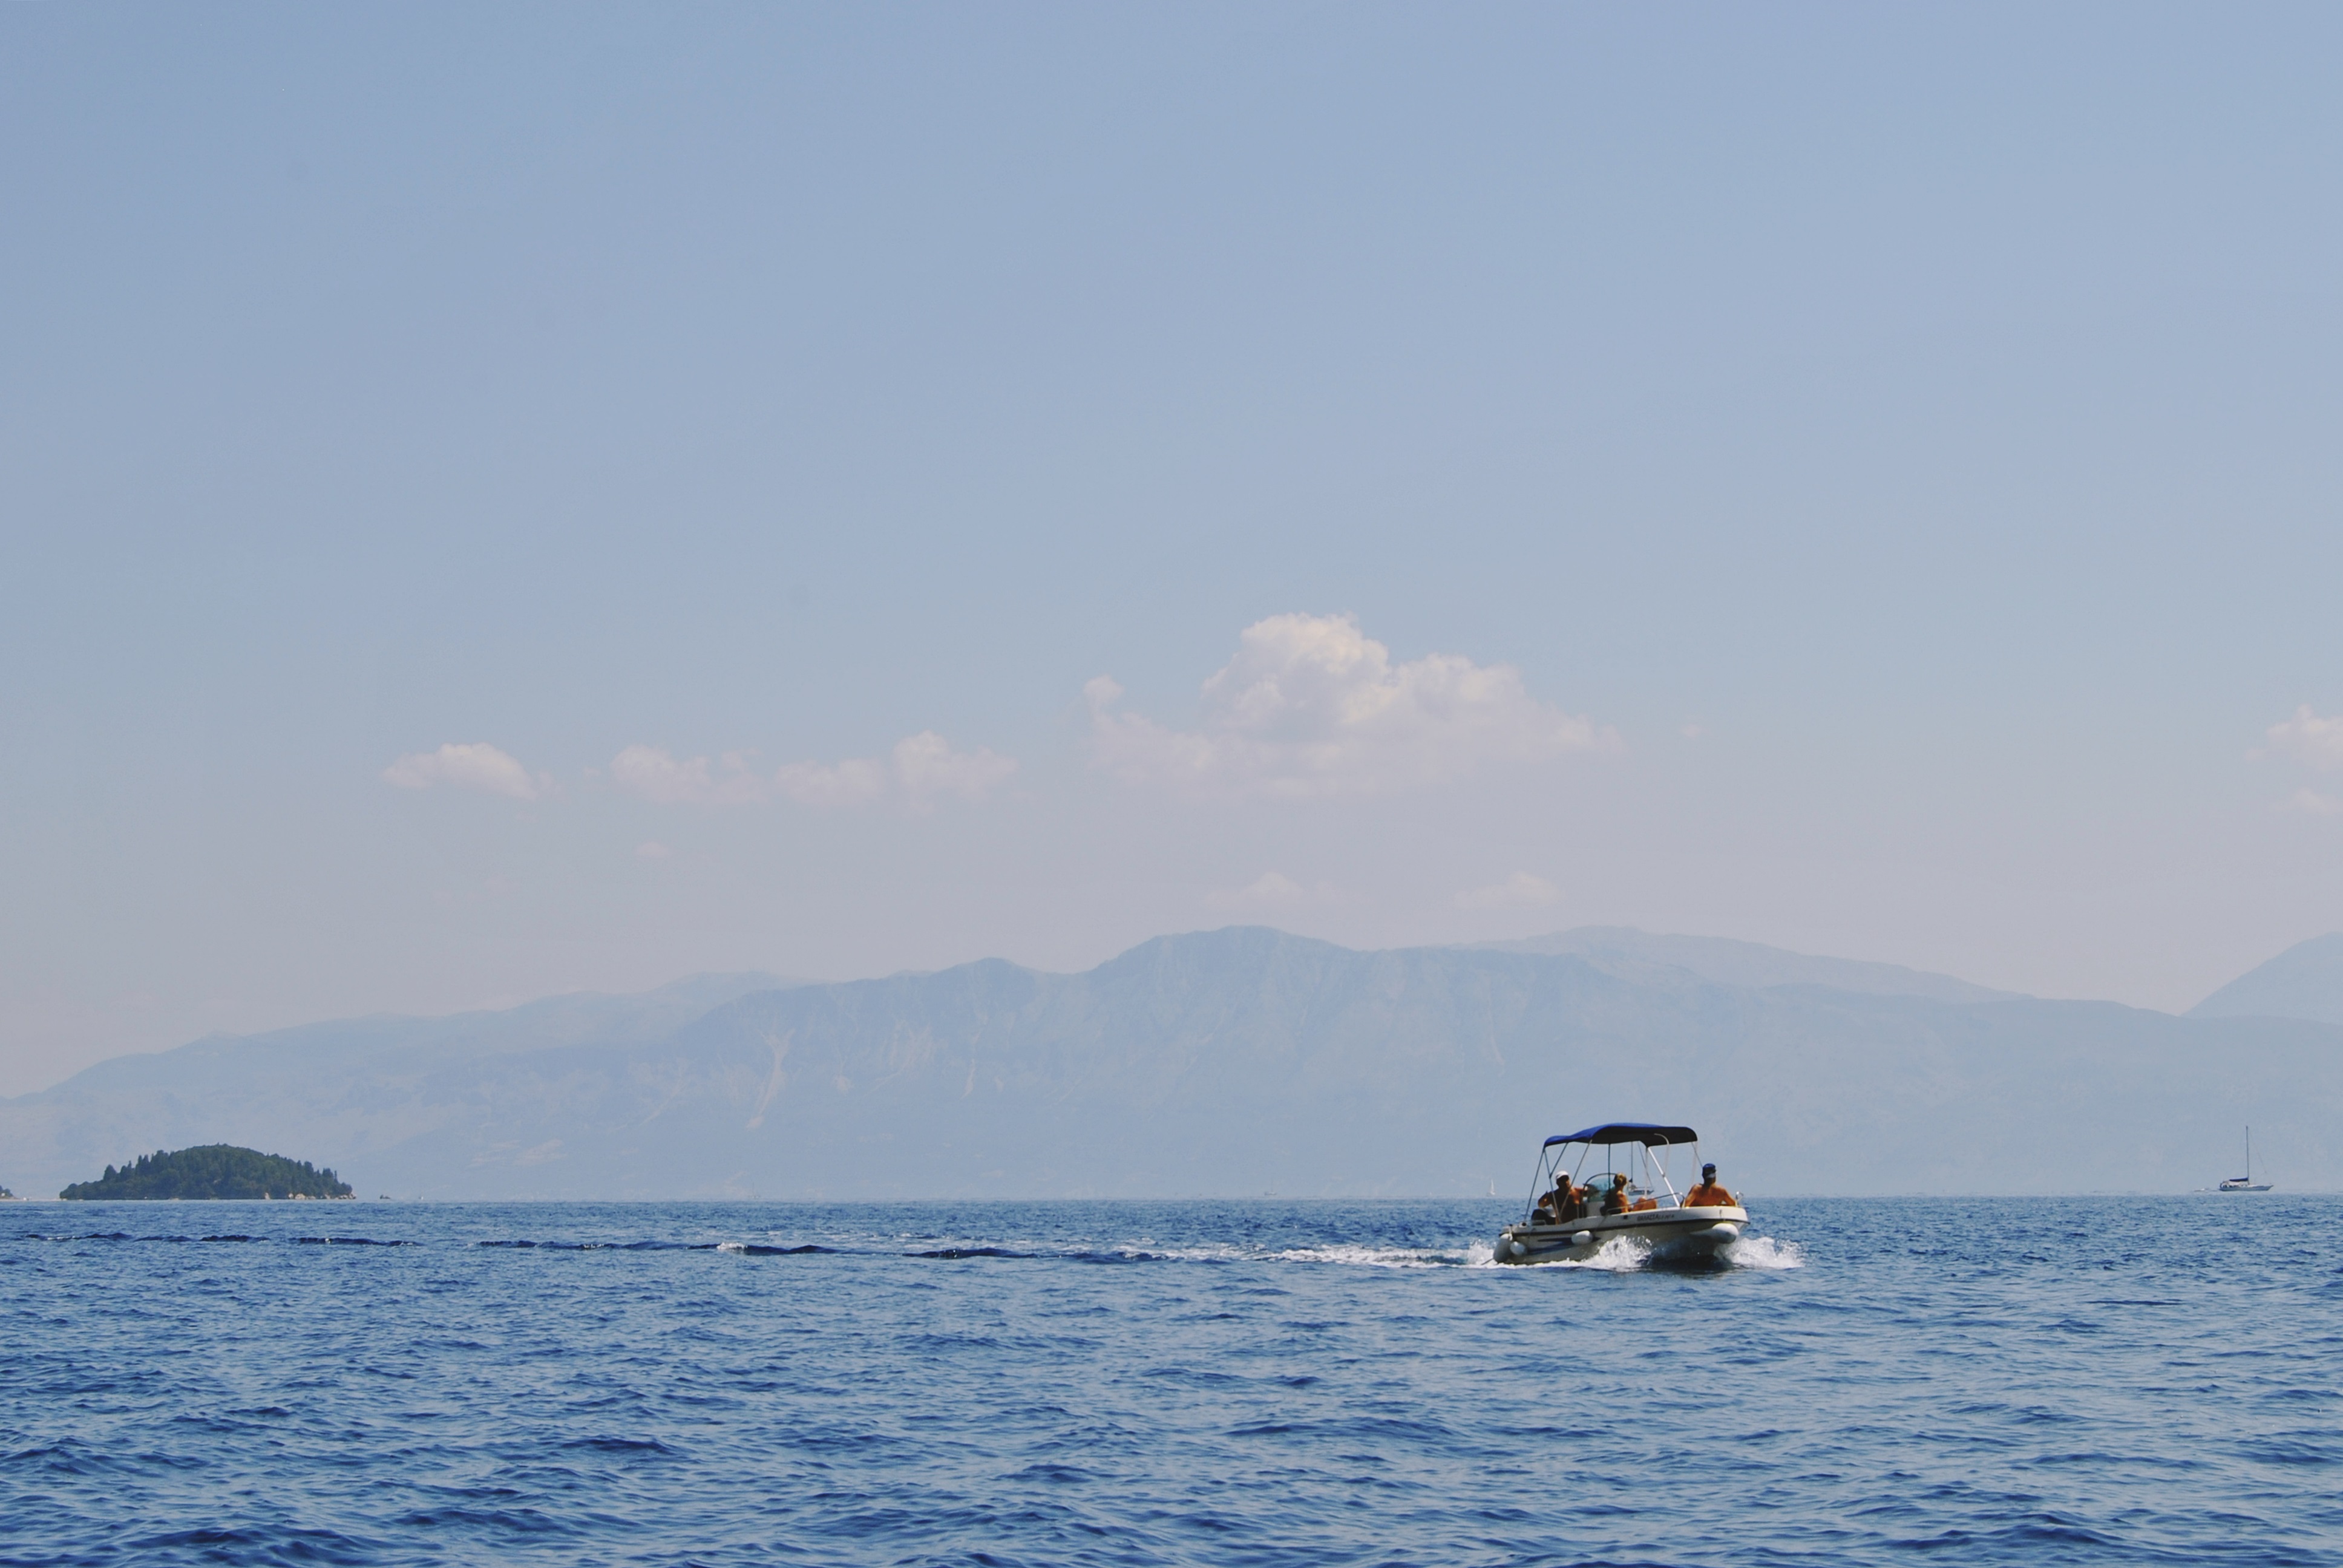
sea, coast, water, ocean, horizon, boat, shore, wave, lake, summer, vacation, travel, greek, vehicle, sailing, holiday, bay, arctic, tourism, sailboat, nautical, boating, greece, cape, recreational, lefkada